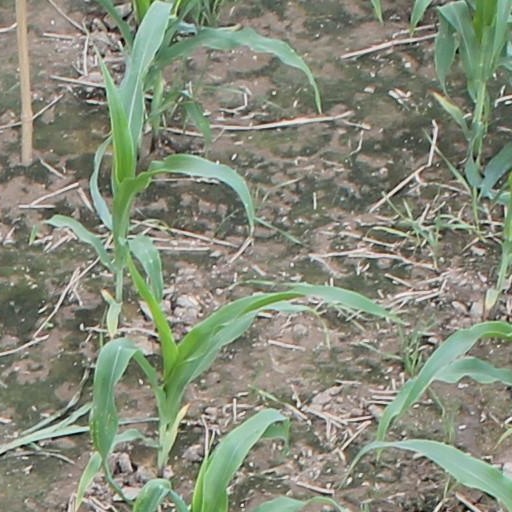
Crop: maize; corn